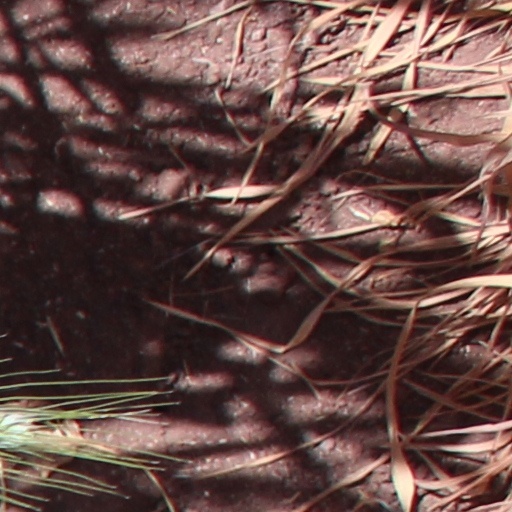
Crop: wheat